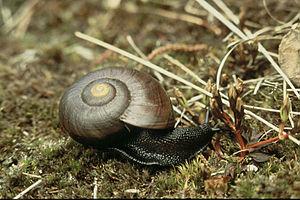
Powelliphanta marchanti est une espèce de mollusques gastéropodes de la famille des Rhytididae.